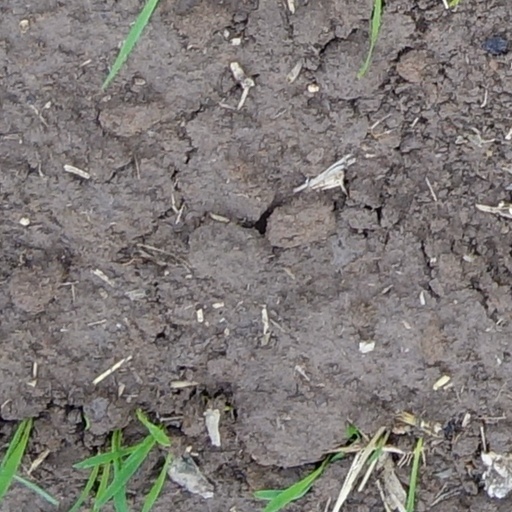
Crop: wheat